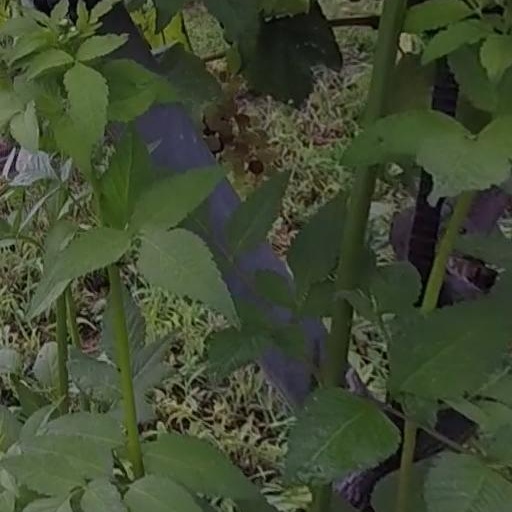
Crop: grape